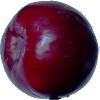
Label: Plum 2